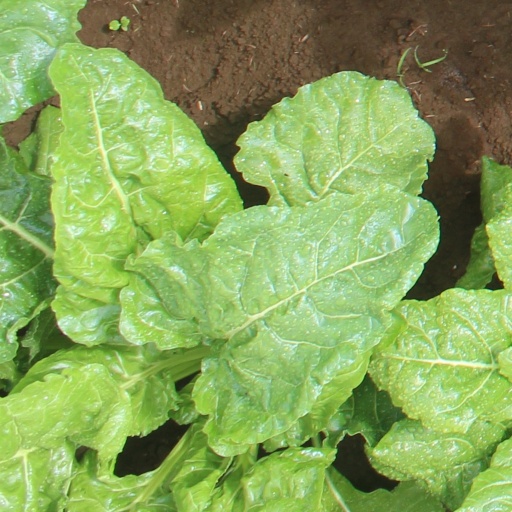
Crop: sugar beet